Dale Thayer

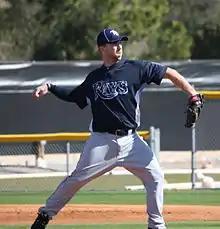
Thayer with the Rays in 2010 spring training.

Thayer was traded to the Tampa Bay Rays on September 15, 2006, as a player to be named later in exchange for Russell Branyan. He started 2007 with the Double-A Montgomery Biscuits and was advanced to the Triple-A Durham Bulls in August. He had a 2.35 ERA in 55 combined games for the year, finishing 47 of them. Thayer spent all of 2008 with the Bulls and pitched to a 2.77 ERA with 72 strike-outs in 68 innings and 9 saves in 52 games. Thayer again started 2009 in Triple-A Durham but made his Major League debut on May 22, 2009, at Land Shark Stadium in Miami Gardens against the Florida Marlins. He pitched 3 innings, allowing one earned run and collected his first Major League save. Thayer had 3 stints with the Rays in 2009, including a September call-up. He pitched in 11 games with the Rays, giving up 7 earned runs in 13 innings. At the Triple-A level in 2009, he posted a 2.27 ERA with 17 saves in 51 games. Thayer spent most of 2010 with Durham, where he had a 3.45 ERA in 46 games with 55 strike-outs in 60 innings. He was moved up to the majors on August 6, 2010, to add bullpen depth, but only pitched in a single game with the Rays before being sent back down. He was granted free agency at the end of the season.